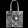
Label: Bag